Myrina (Aeolis)

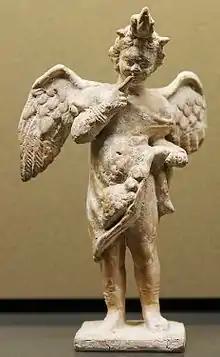
A terracotta figurine of a harpocratic Eros from Myrina, ca. 100–50 BC

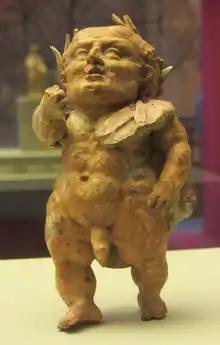
A terracotta figurine of a grotesque, 2nd-century BC. National Archaeological Museum, Athens.

It was said that the city was founded by one Myrinus before the other Aeolian cities, or by the Amazon Myrina. Artaxerxes gave Gryneium and Myrina to Gongylus, an Eretrian, who had been banished from his native city for favoring the interests of Persia.